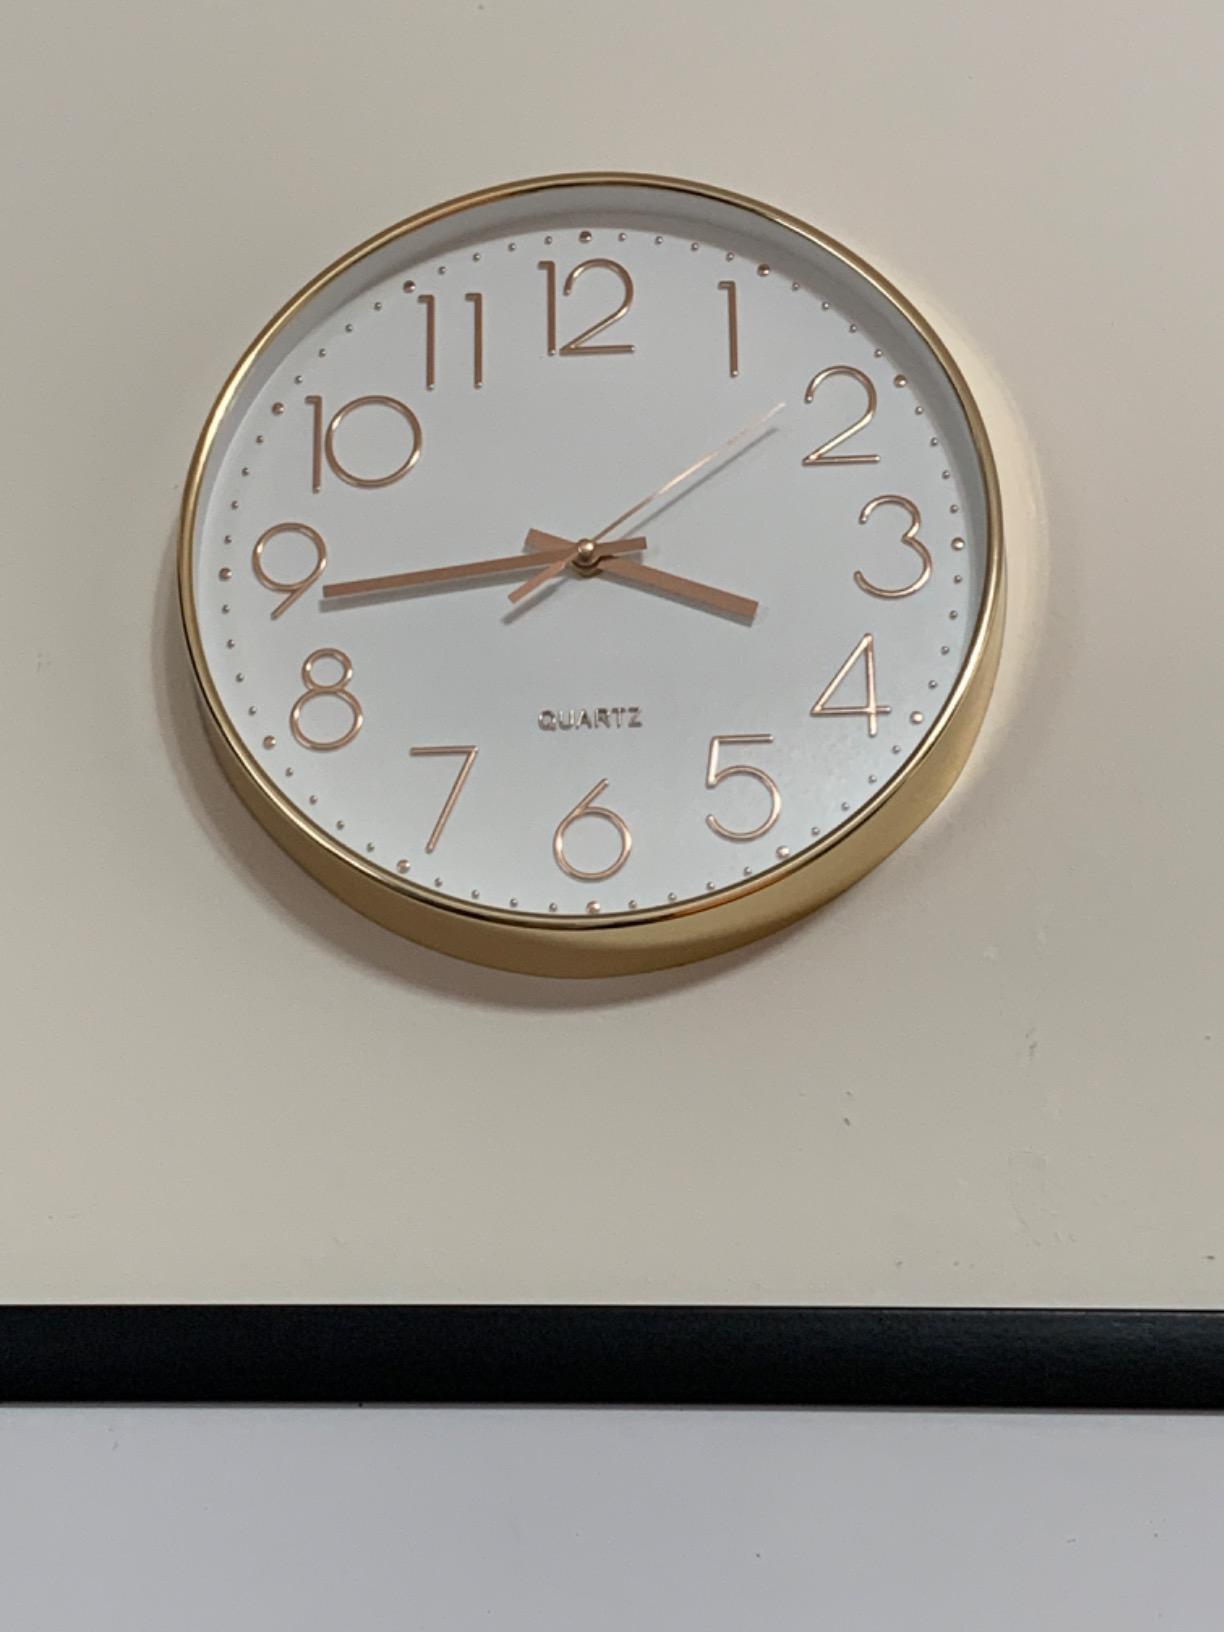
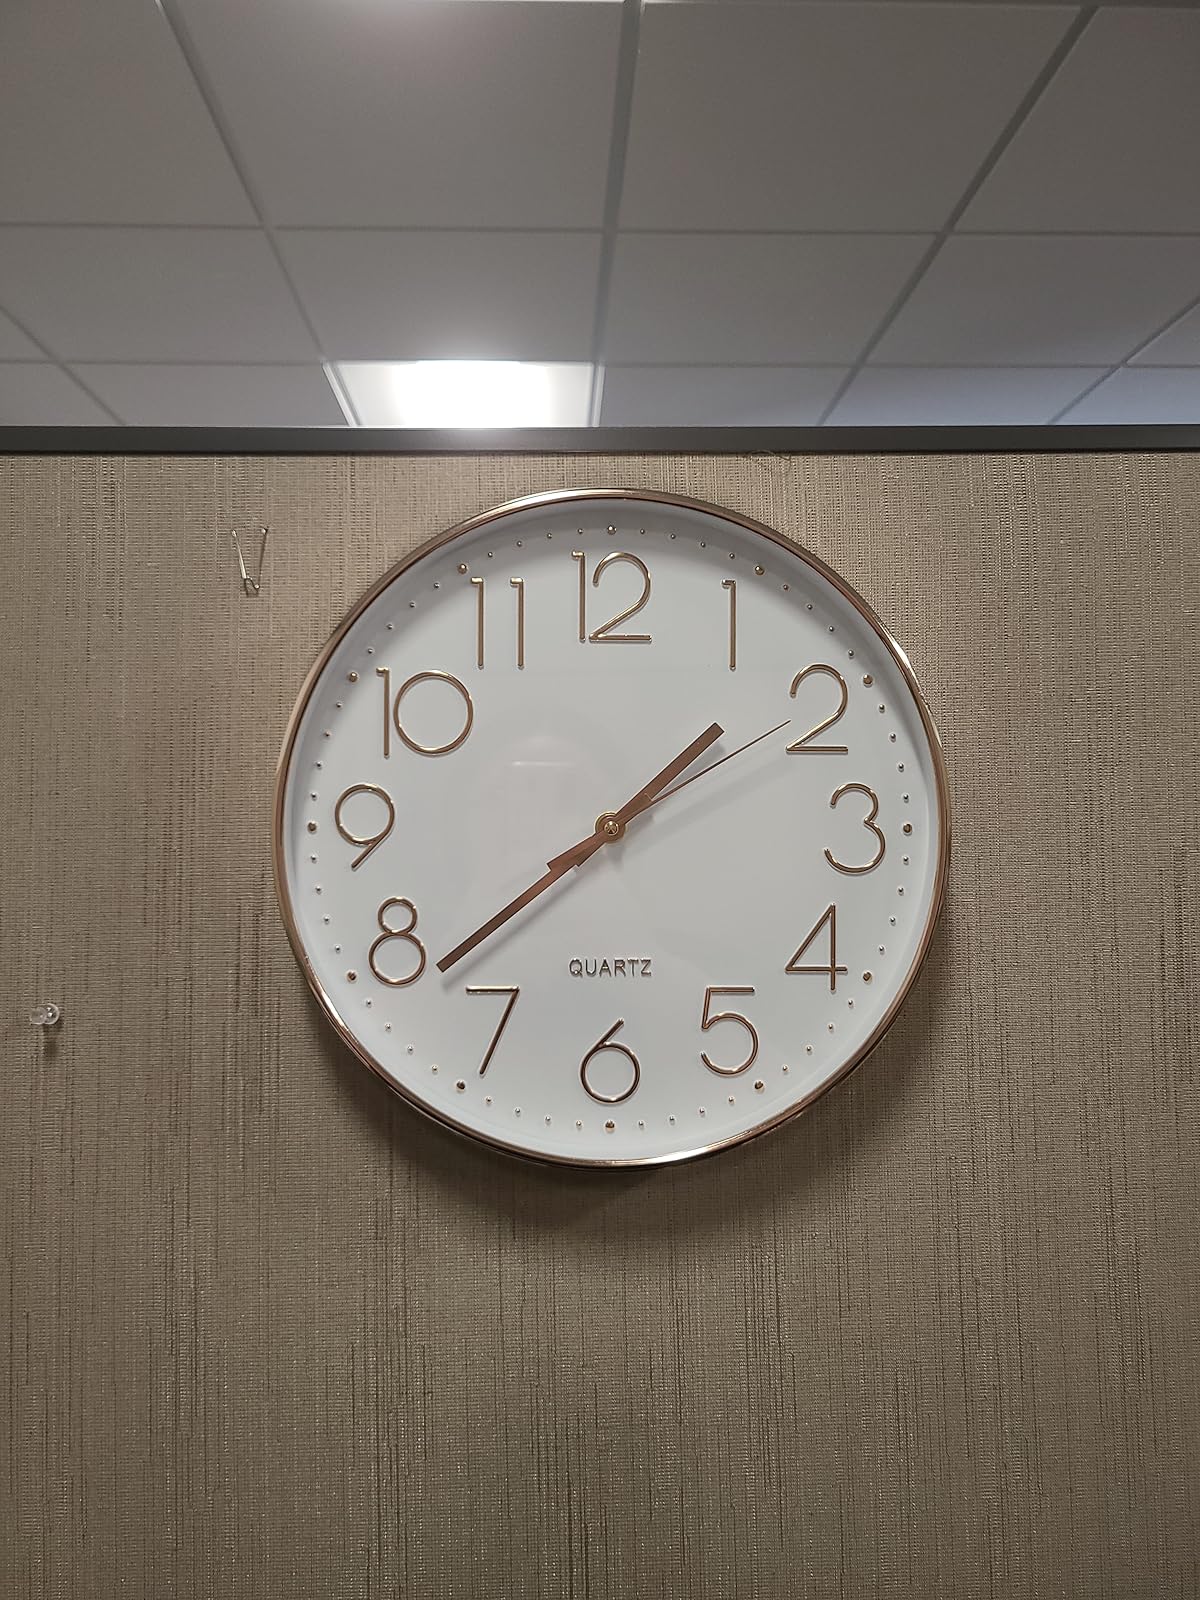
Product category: clock
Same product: yes